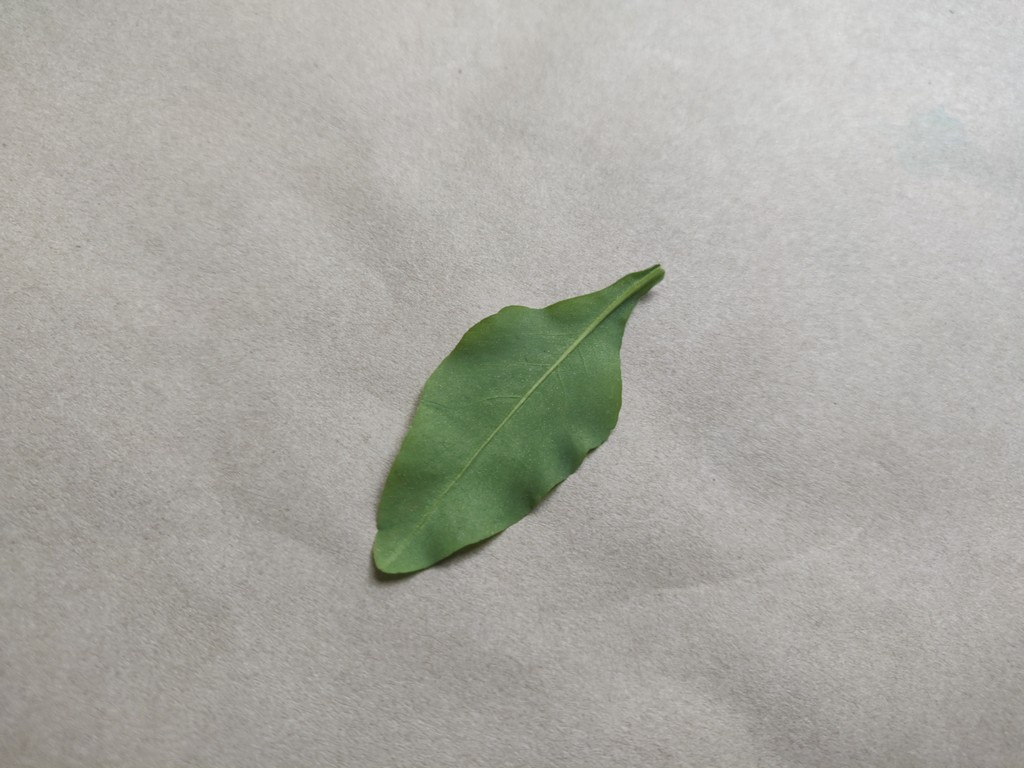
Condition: Healthy
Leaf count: single
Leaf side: back